Protectorate of missions

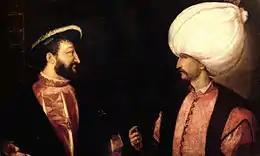
Francis I (left) and Suleiman the Magnificent (right) initiated a Franco-Ottoman alliance. Both were separately painted by Titian .

Francis I was the first king of France who sought an alliance with the Ottomans. The pretext used by Francis was the protection of the Christians in Ottoman lands. The objective was to find an ally against the House of Habsburg. By compelling Austria to spend its forces in defense against the Ottomans in the East, he hoped to weaken it and render it unable to maintain its power in the West.